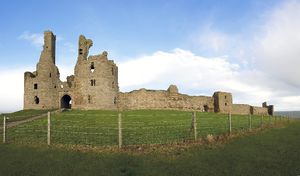
Borge og slotte i England / Northumberland
Denne liste over borge og slotte i England er ikke en liste over alle bygninger og steder, hvor ordet ”castle” indgår i navnet eller en liste over bygninger, som er en borg i middelalderlig henseende. Det er heller ikke en liste over alle borge og slotte, der nogensinde er bygget i England: Mange er forsvundet sporløst, men er hovedsageligt en liste over bygninger og ruiner. De bygninger, som er bevaret, er alle blevet ændret i løbet af historien.